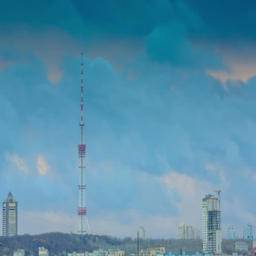
the city in the sunset